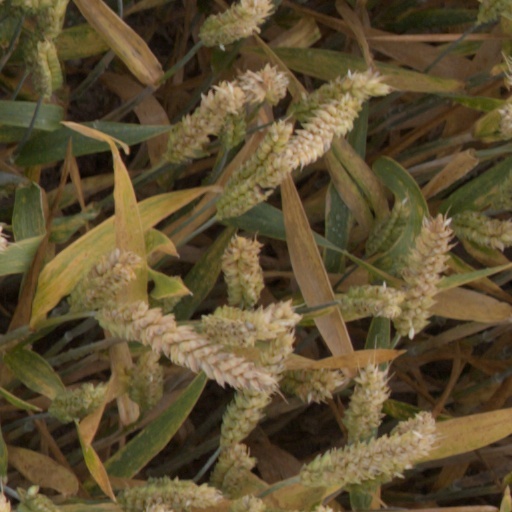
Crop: wheat